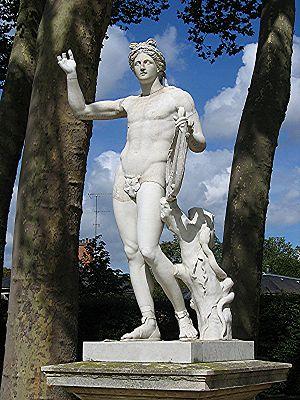
Le parc de Versailles, également appelé parc du château de Versailles, est un parc qui s'étend sur 815 hectares sur le territoire de la commune de Versailles, dans les Yvelines en France. Le parc représente en superficie environ un dixième de l'ancien domaine royal, réserve de chasse des rois, appelé le « Grand Parc », dont l'emprise a été sensiblement réduite à la Révolution, et qui est gérée par l'établissement public du château et du domaine de Versailles.
Apollon est le dieu grec des arts, du chant, de la musique, de la beauté masculine, de la poésie et de la lumière. Il est conducteur des neuf muses. Apollon est également le dieu des purifications et de la guérison, mais peut apporter la peste par son arc ; enfin, c'est l'un des principaux dieux capables de divination, consulté, entre autres, à Delphes, où il rendait ses oracles par la Pythie de Delphes. Il a aussi été honoré par les Romains, qui l'ont adopté très rapidement sans changer son nom. Dès le Vᵉ siècle av. J.-C., ils l'adoptèrent pour ses pouvoirs guérisseurs et lui élevèrent des temples.